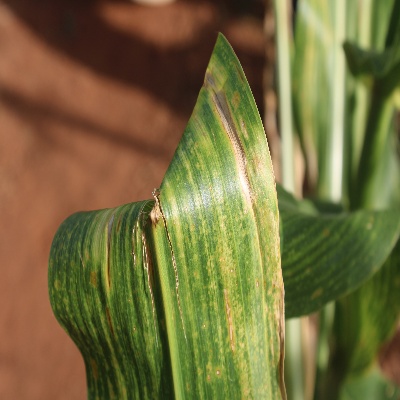
Crop: Maize
Condition: leaf blight